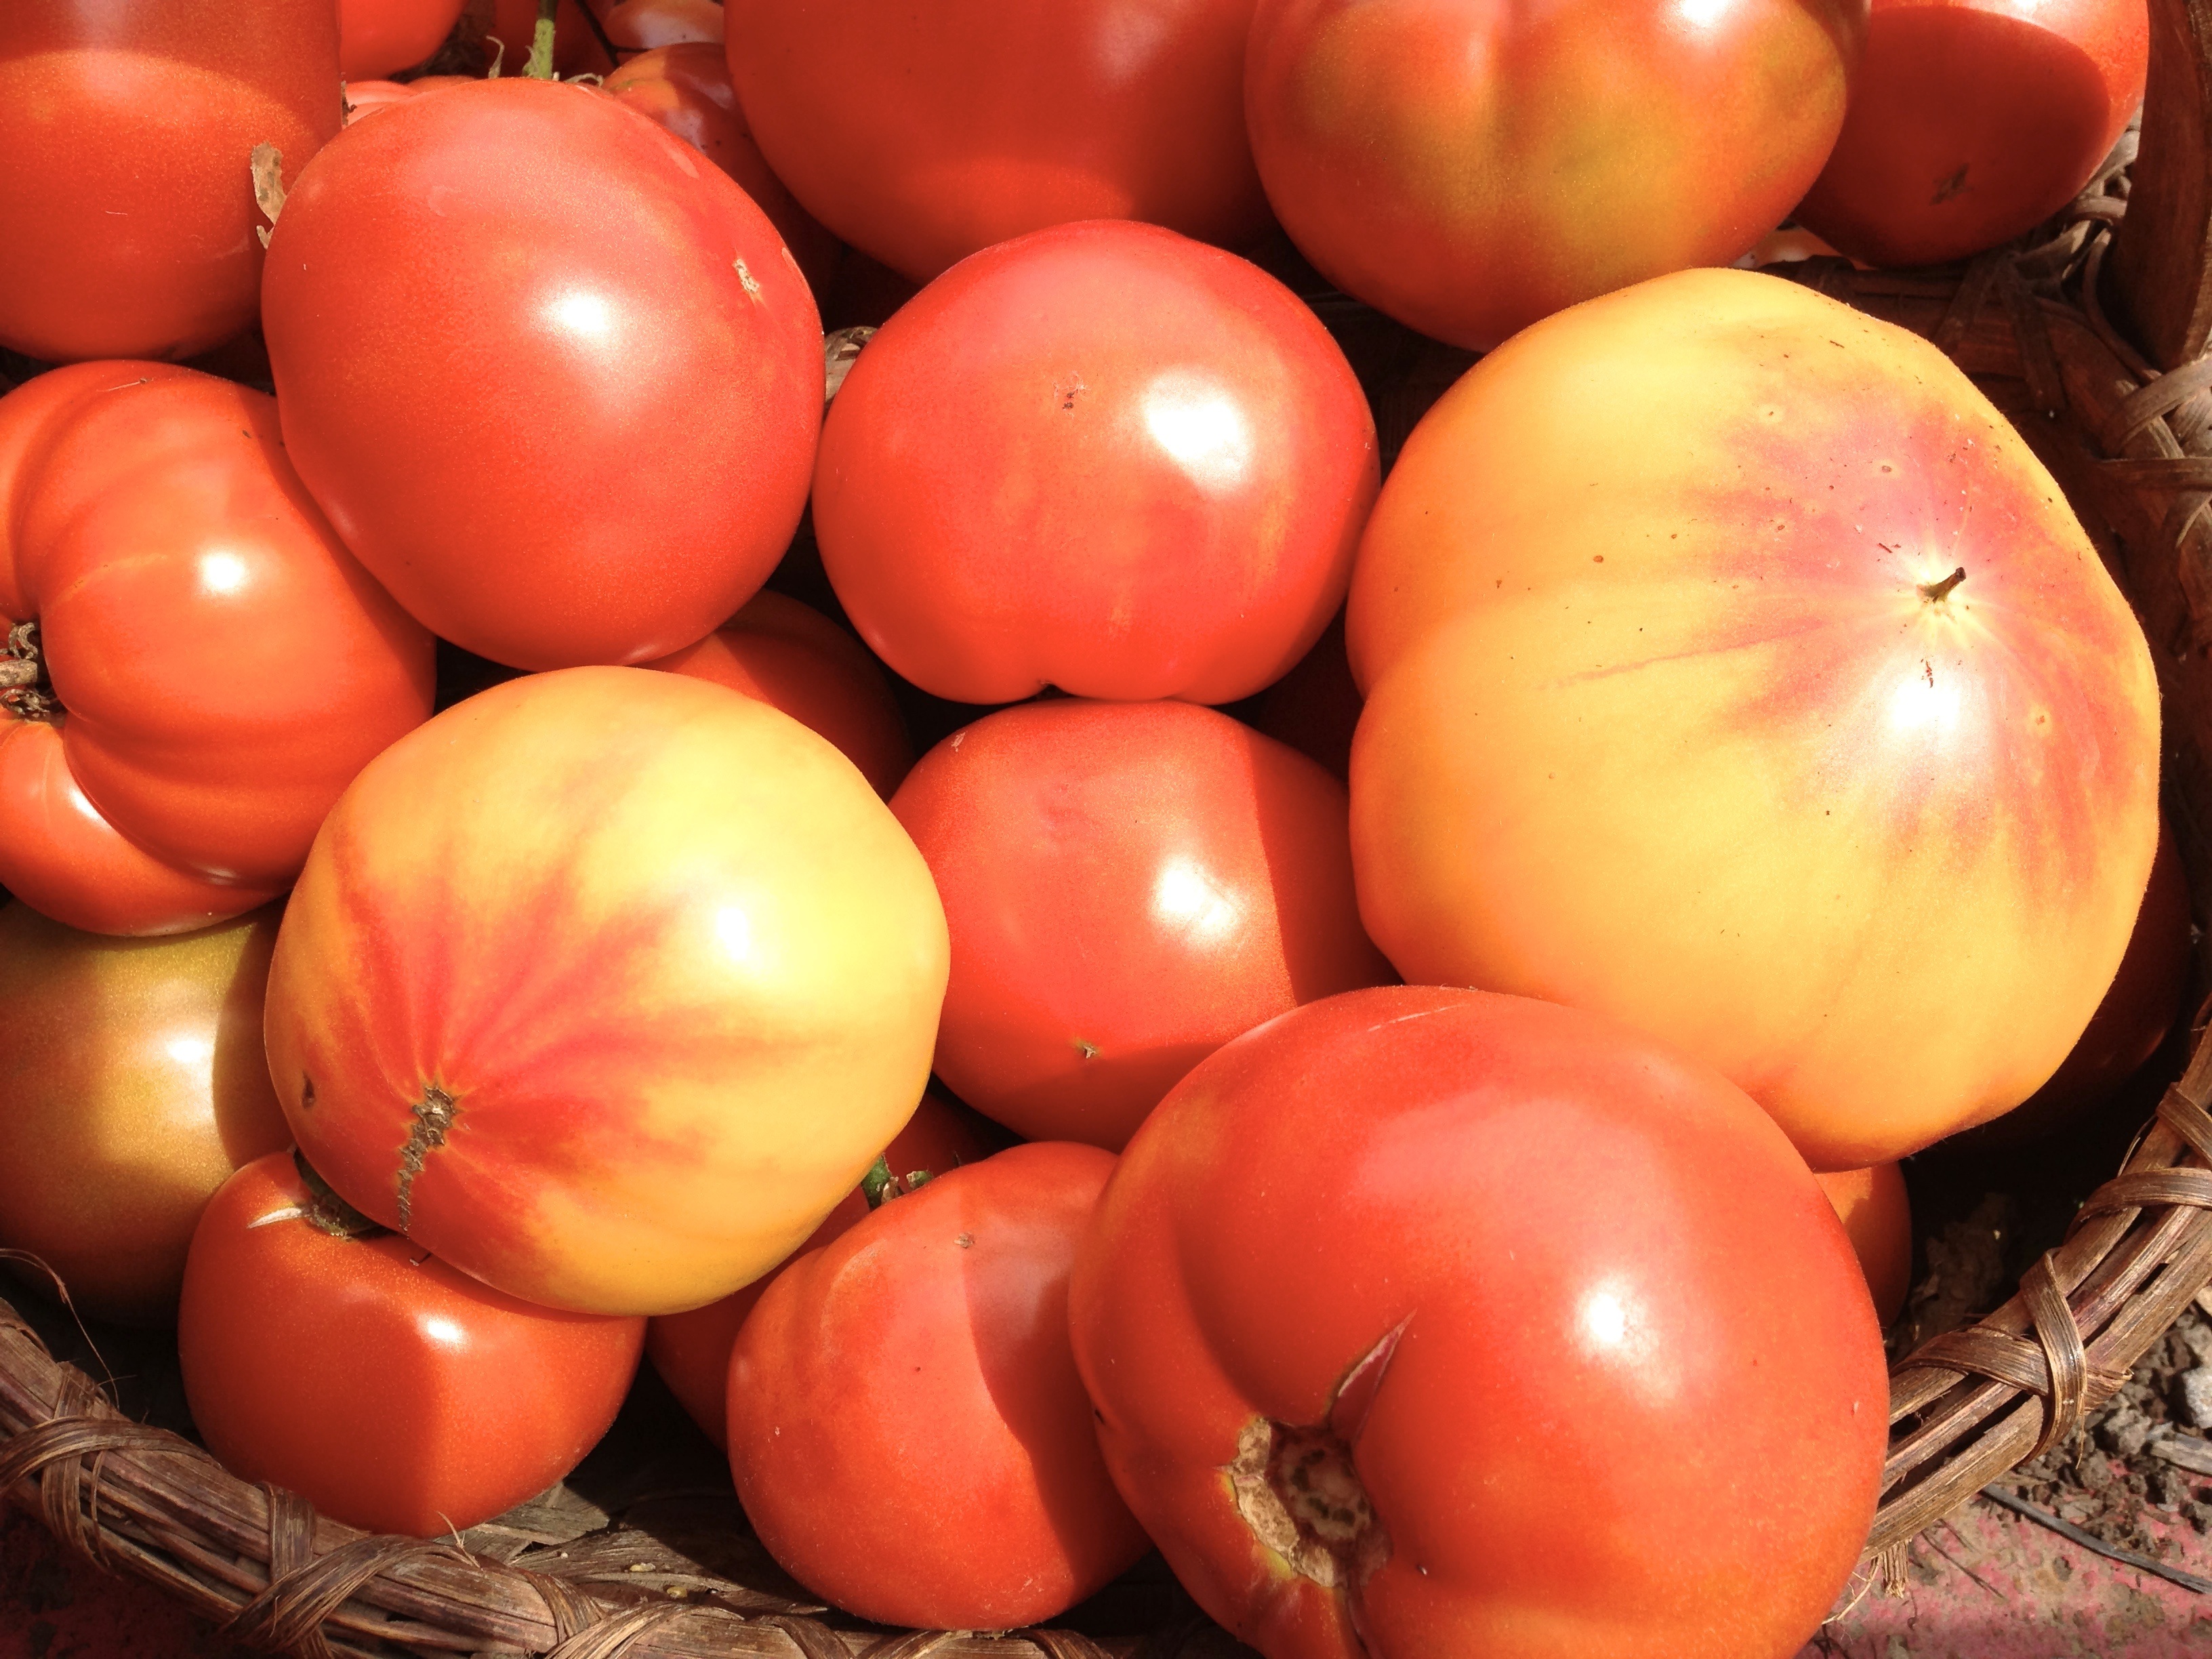
plant, fruit, food, red, produce, vegetable, yellow, garden, healthy, tomato, tomatoes, veggie, organic, heirloom, flowering plant, land plant, potato and tomato genus, heirloom tomatoes